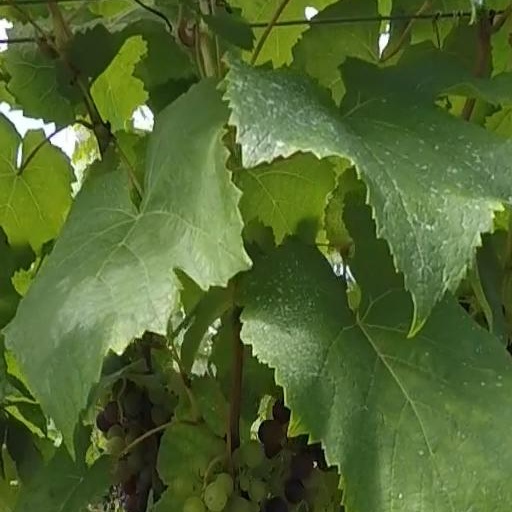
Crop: grape